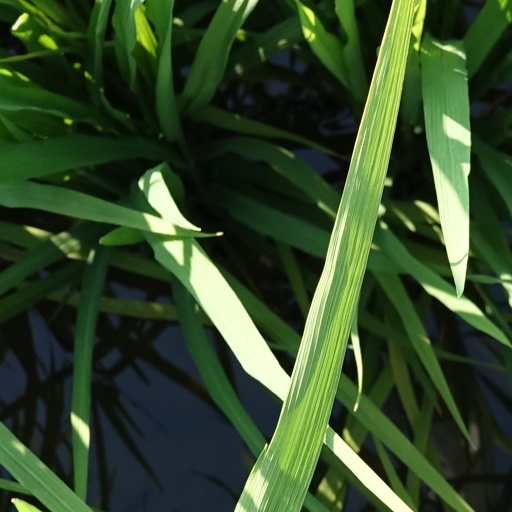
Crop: rice